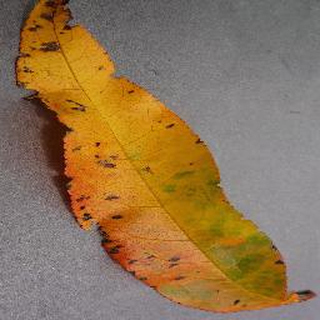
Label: peach_bacterial_spot